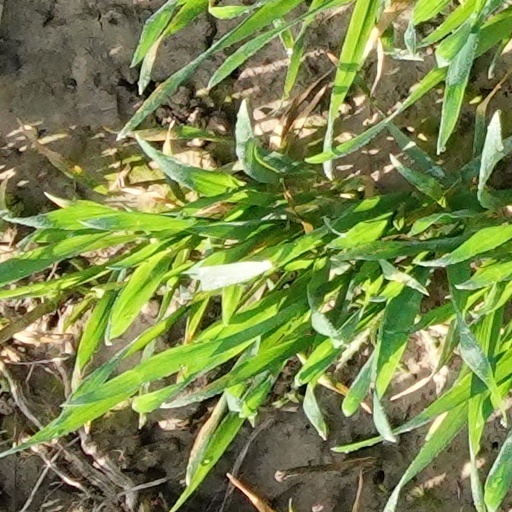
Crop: wheat